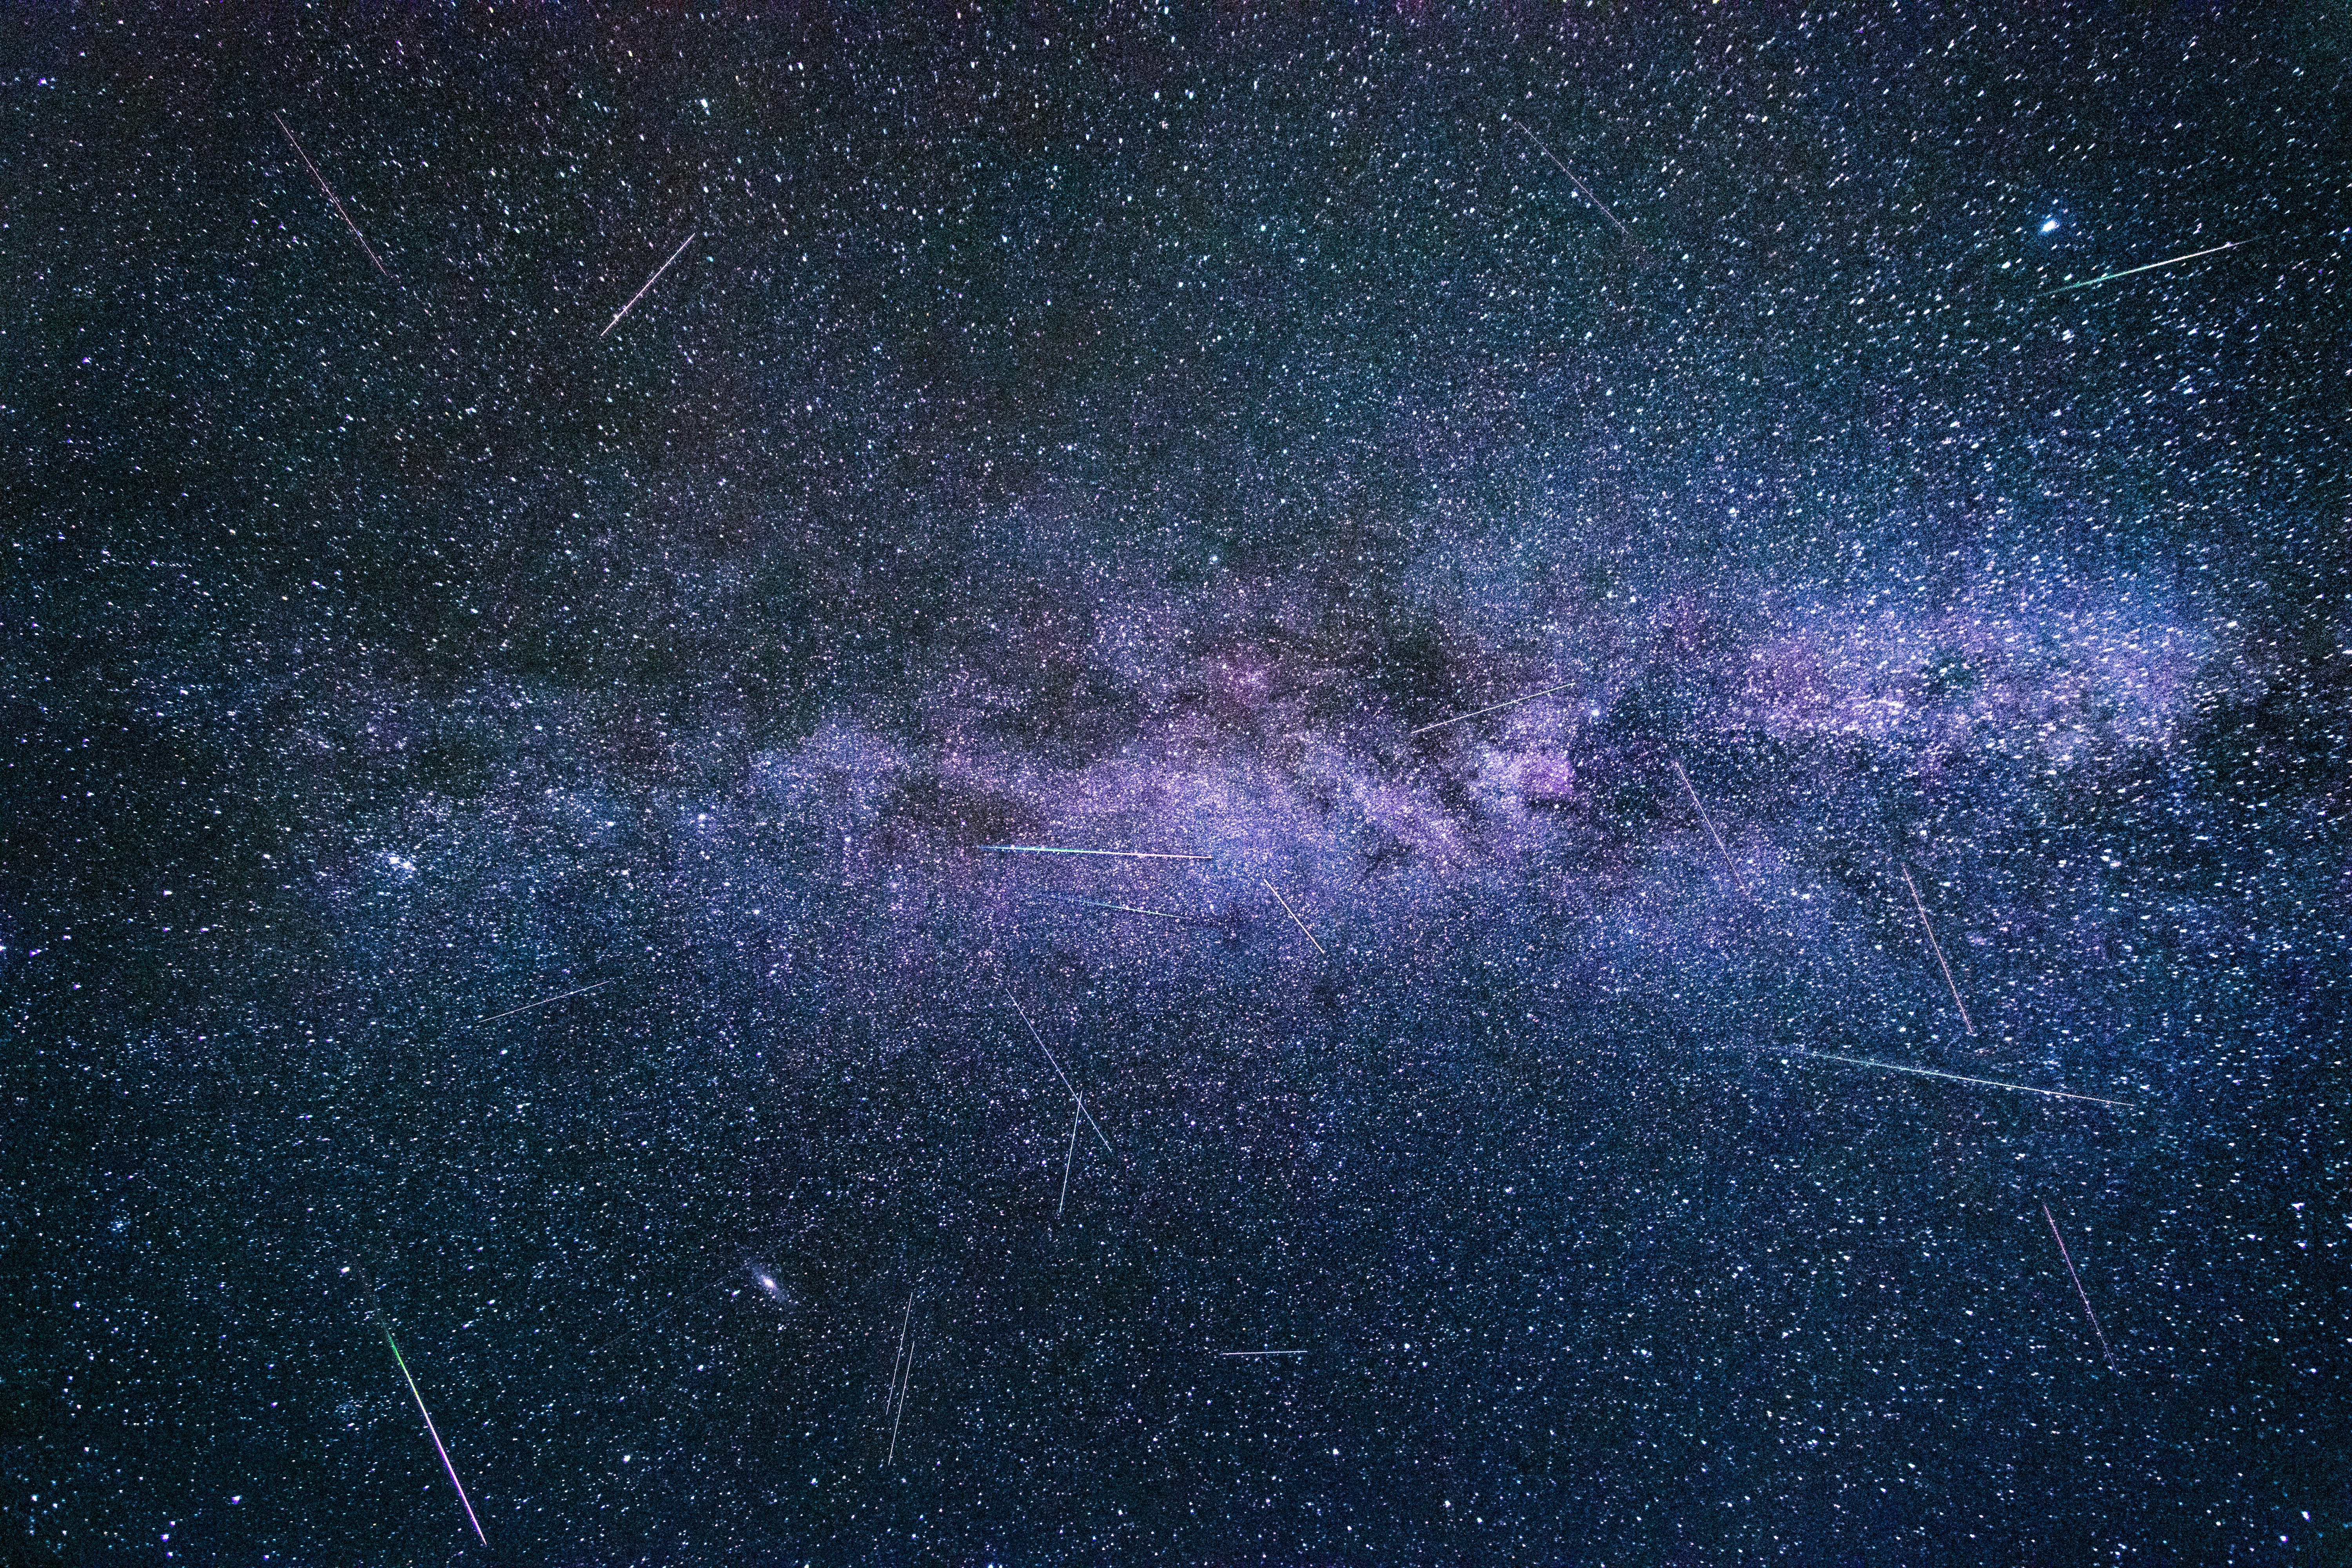
galaxy, atmosphere, spiral galaxy, sky, astronomical object, universe, milky way, night, nebula, astronomy, space, star, darkness, outer space, constellation, computer wallpaper, midnight